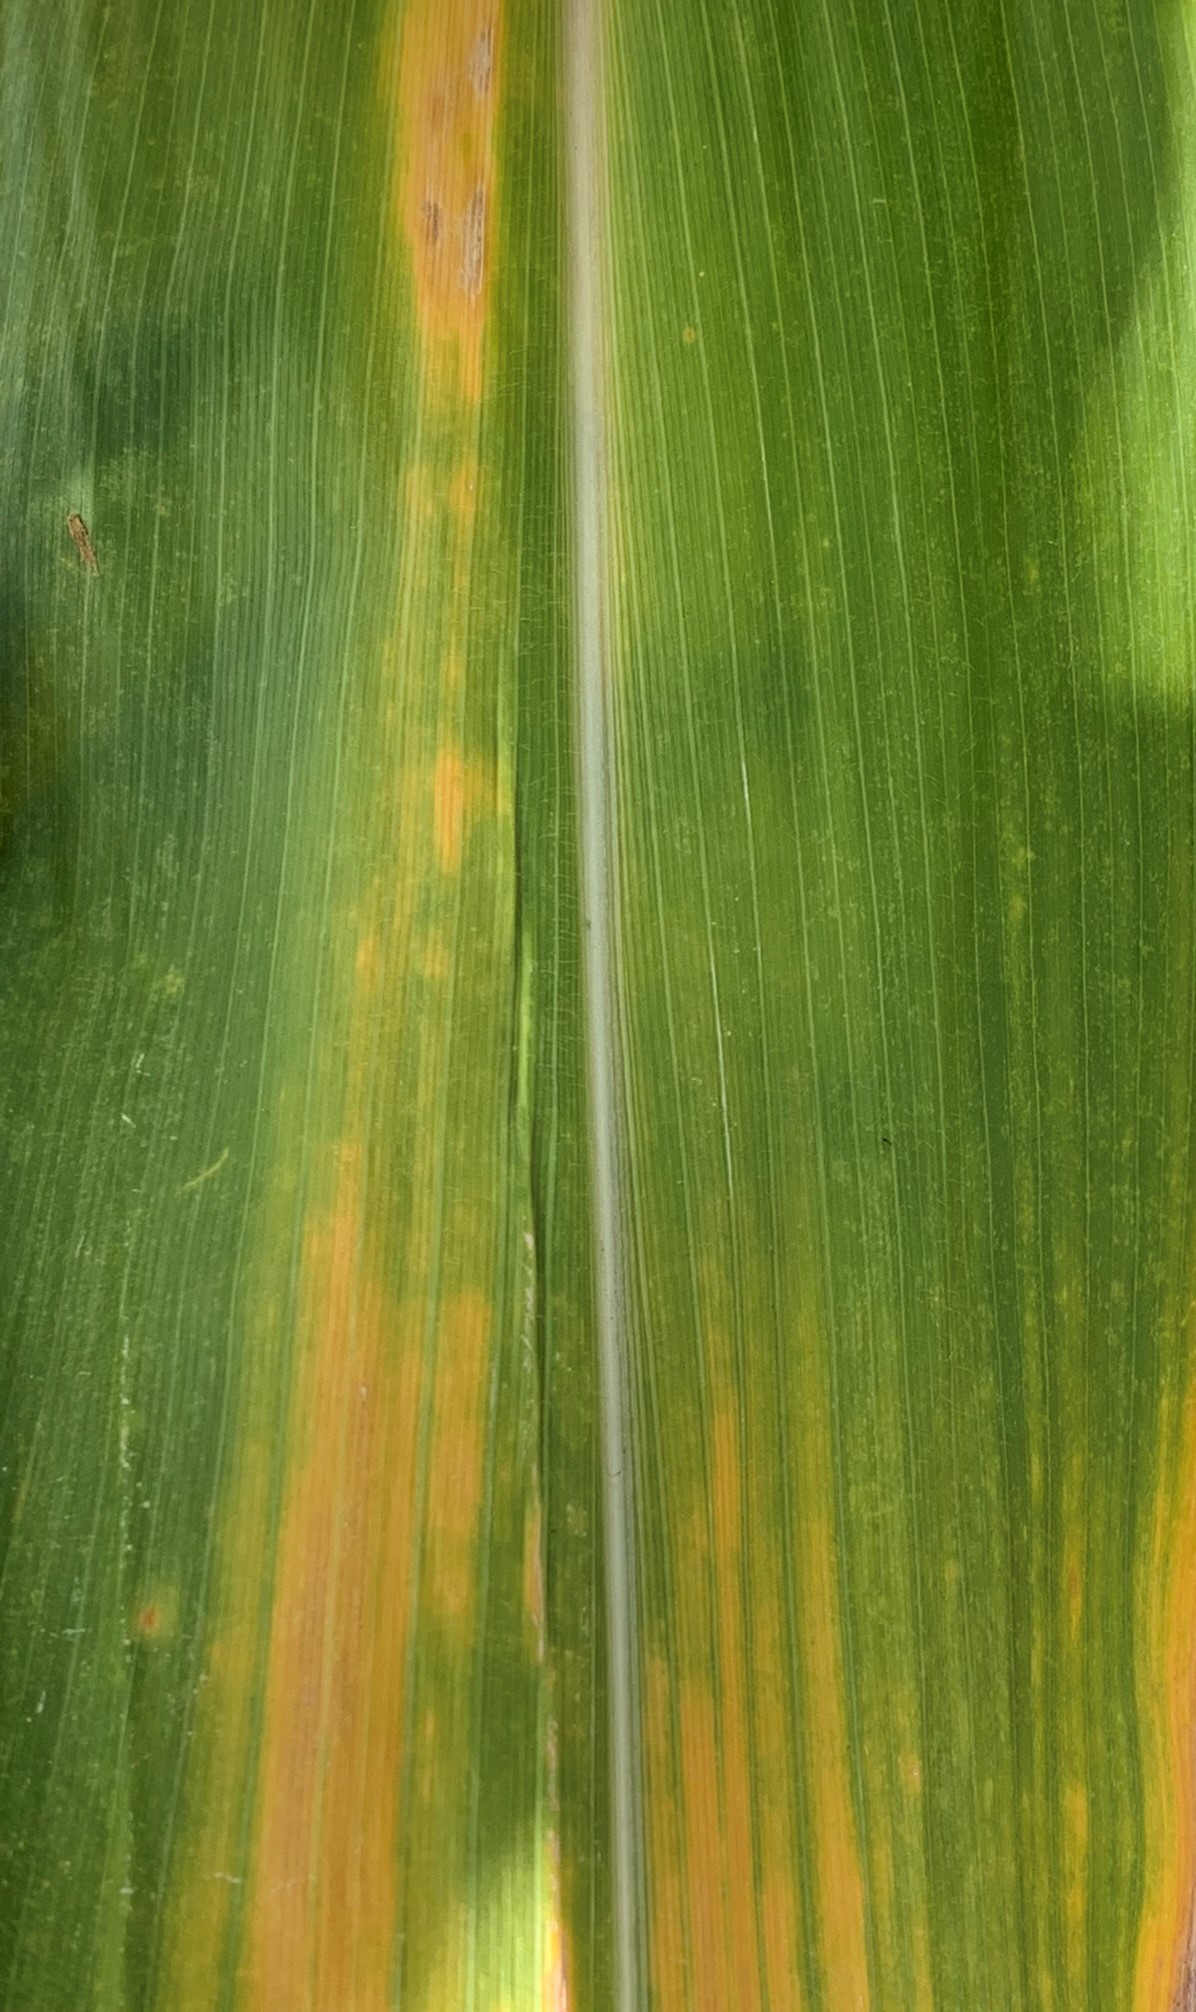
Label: MLN